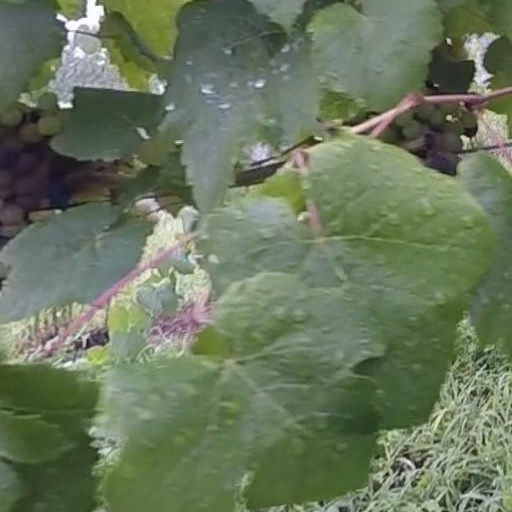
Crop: grape